Charleroi Metro line 2

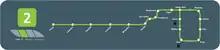
Line M2 map

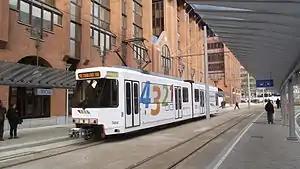
A line 2 tram at Tirou station.

Line M2 is a line of the Charleroi Metro in Belgium operated by TEC Charleroi, running from the "Monument" tram stop in Anderlues to the metro loop around central Charleroi, before heading back to Anderlues. Line M2 was created on to replace former lines 88 and 89 after completion of the loop around central Charleroi. Introduction of new line numbers (M1, M2, M3 and M4) in February 2012 coincided with the formal association of colors to line numbers. The official color for line M2 is green.